Writers and Illustrators of the Future

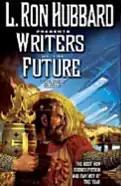
Cover of Volume 22 of the anthology series "Writers of the Future", prominently featuring Hubbard's name

The original sponsor of the contest was Bridge Publications, Inc., the publishing arm of the Church of Scientology. Prior to the 2004 contest, the sponsorship moved to Author Services Inc. under the trade name Galaxy Press, which was spun off from Bridge to publish Hubbard's fiction and the contest anthologies.